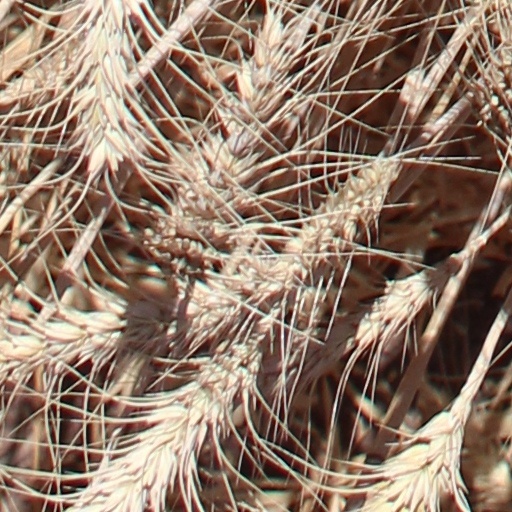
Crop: wheat